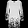
Label: Shirt